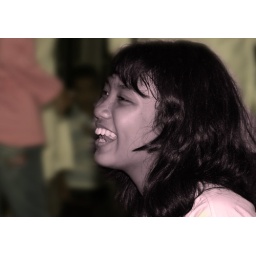
she is the most colorful person i know, yet i put her in bw =P